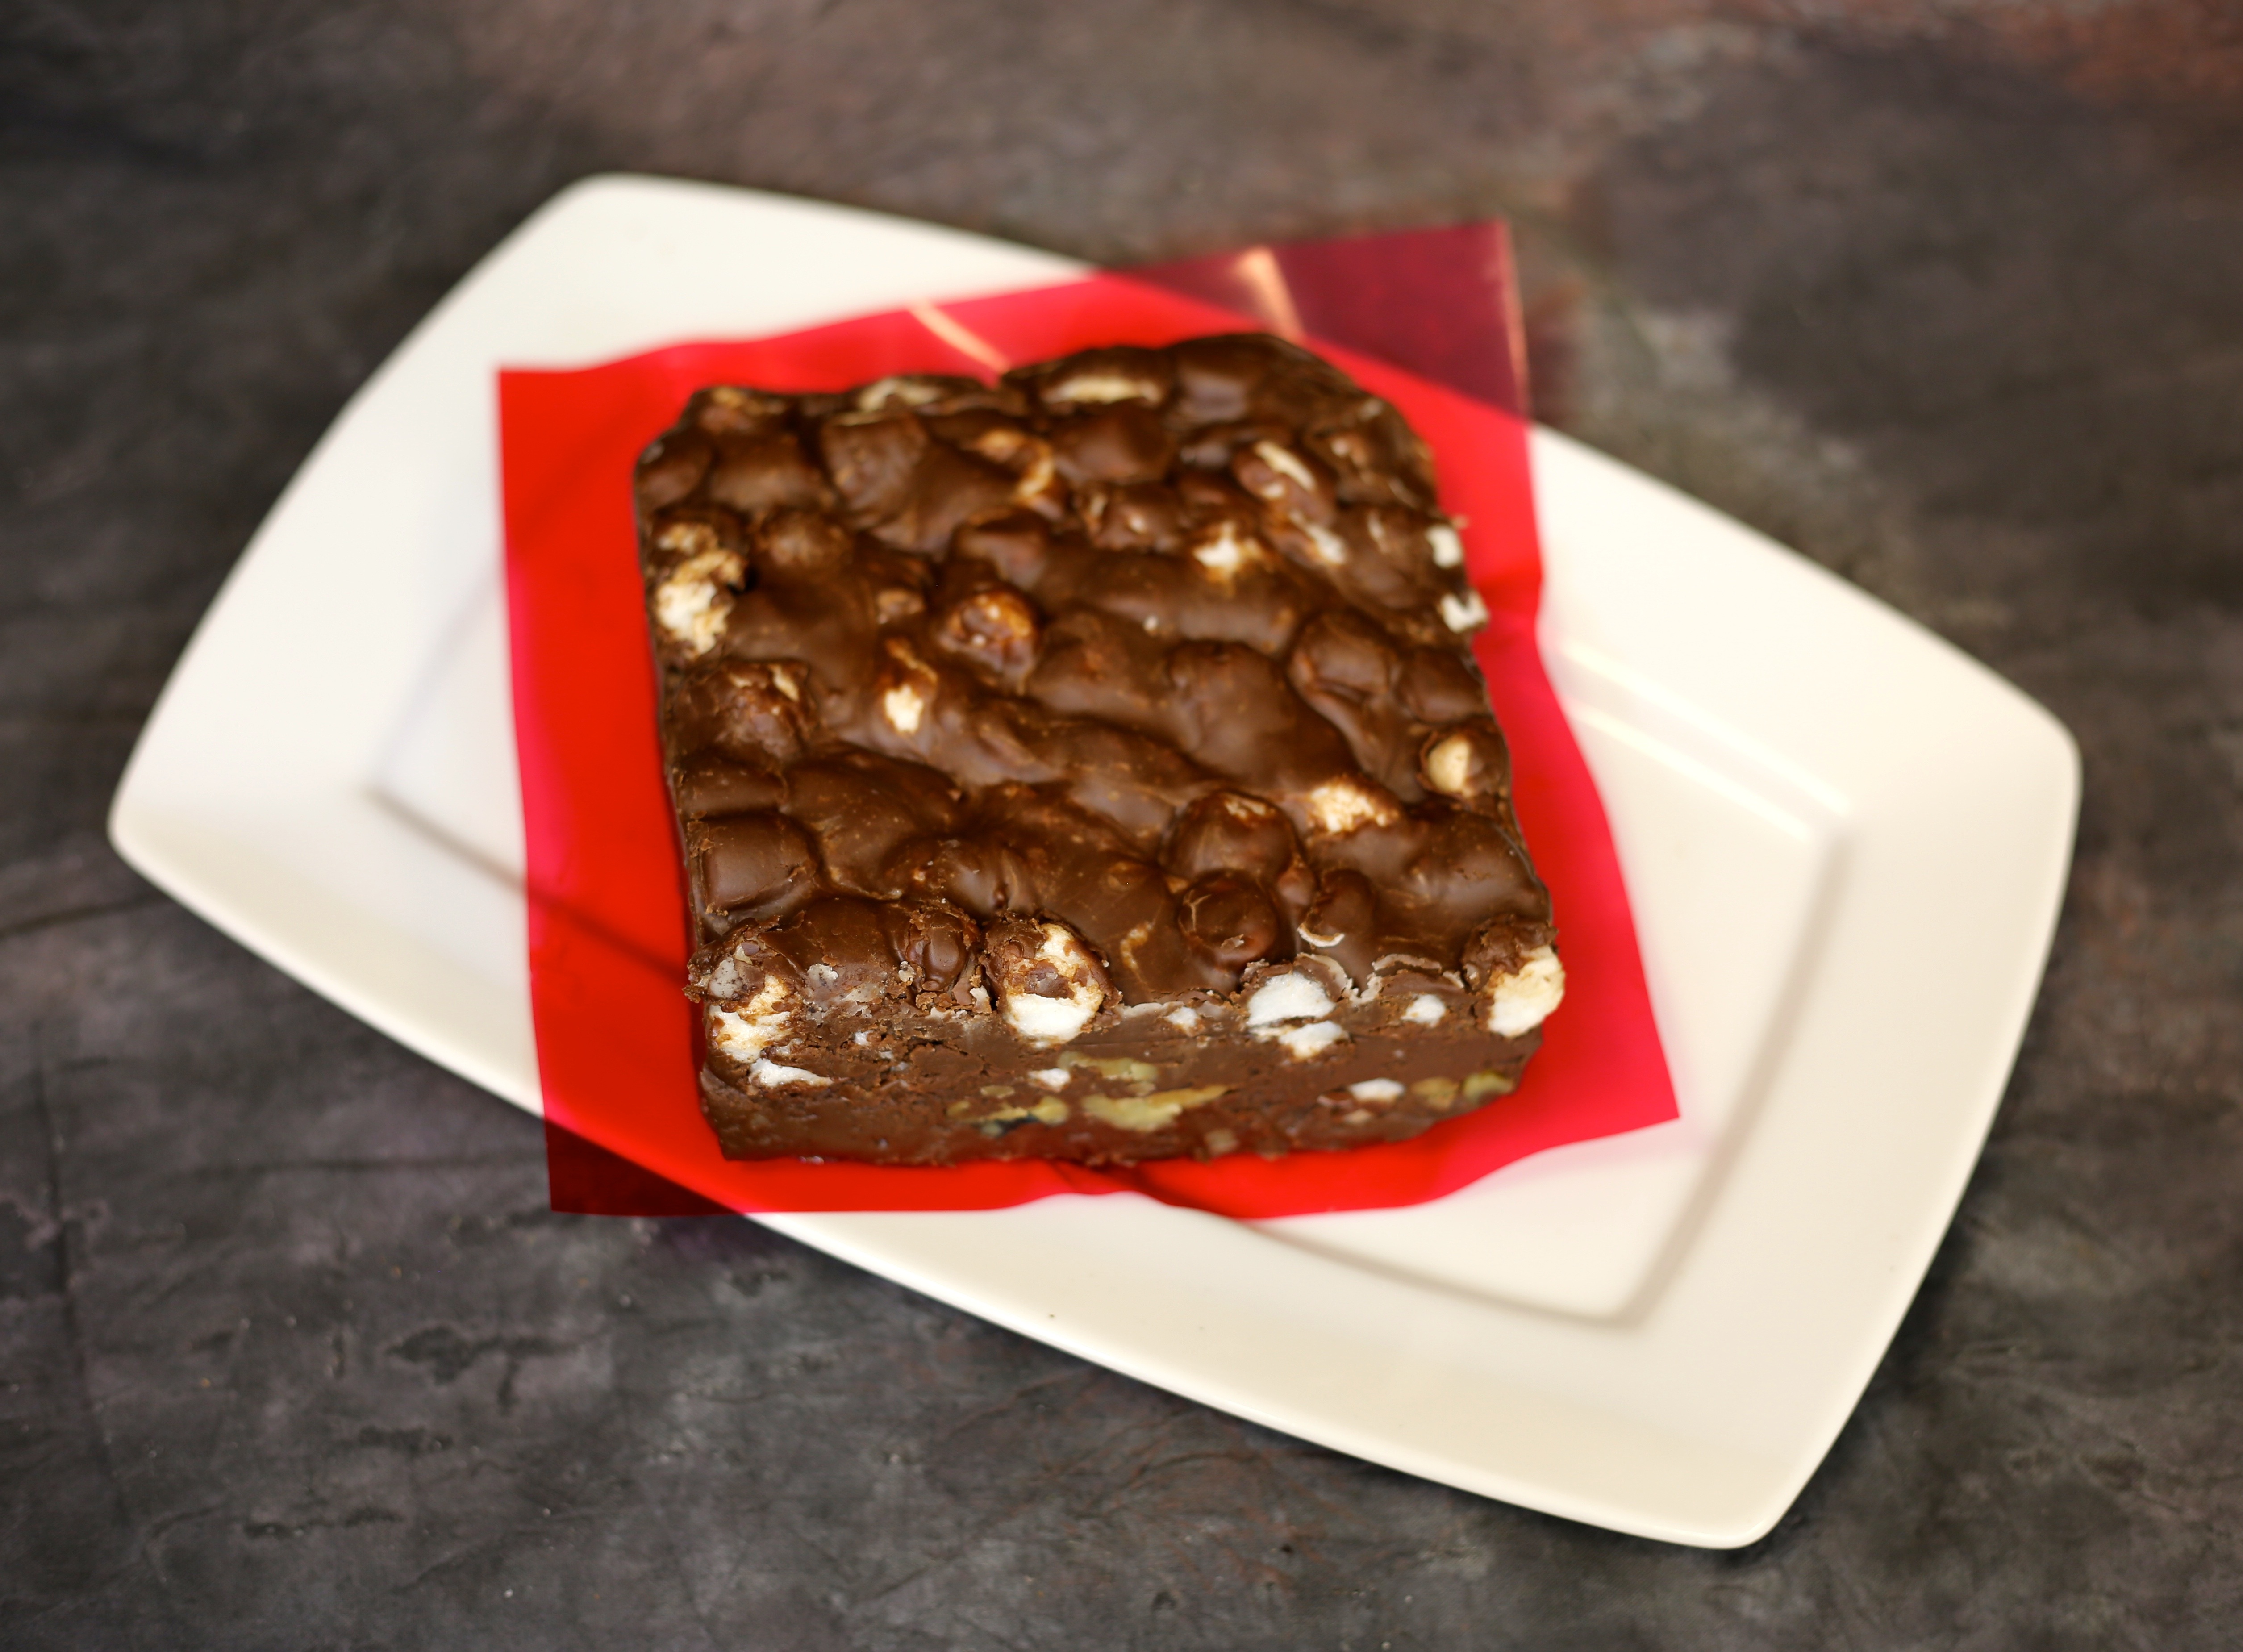
sweet, dark, dish, food, cooking, produce, fresh, brown, chocolate, gourmet, dessert, caramel, cream, delicious, temptation, cake, bakery, fudge, chocolate cake, cocoa, sugar, tasty, candy, melt, brownies, yummy, candy store, snack food, chocolate brownie, 1 lb, 1 pound, 16 oz